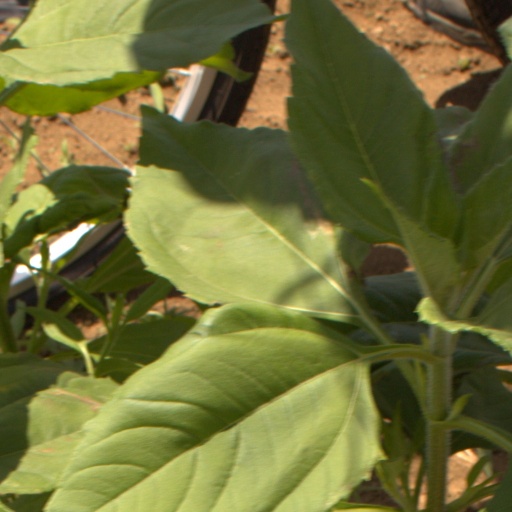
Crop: Jerusalem artichoke